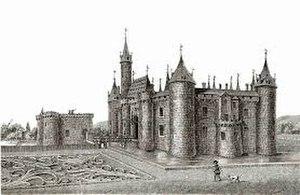
Le château de Montagu, dessiné par Caspar Mérian en 1656
Le château de Montagu est un château français en ruine situé dans la commune de Marcoussis, en pays Hurepoix dans l'actuel département de l'Essonne et la région Île-de-France à vingt-six kilomètres au sud-ouest de Paris.